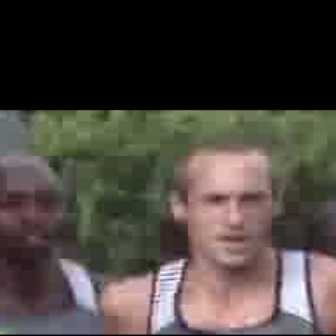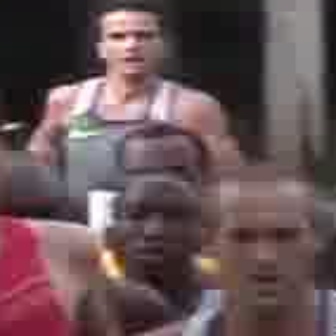
  Please identify the target specified by the bounding box [181,177,268,264] in the first image and locate it in the second image. Return the coordinates in [x_min,y_min,x_max,y_max] format.
Answer: [210,211,307,308]